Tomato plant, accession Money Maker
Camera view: horizontal (90 deg, fisheye); turntable rotation: 180 degrees
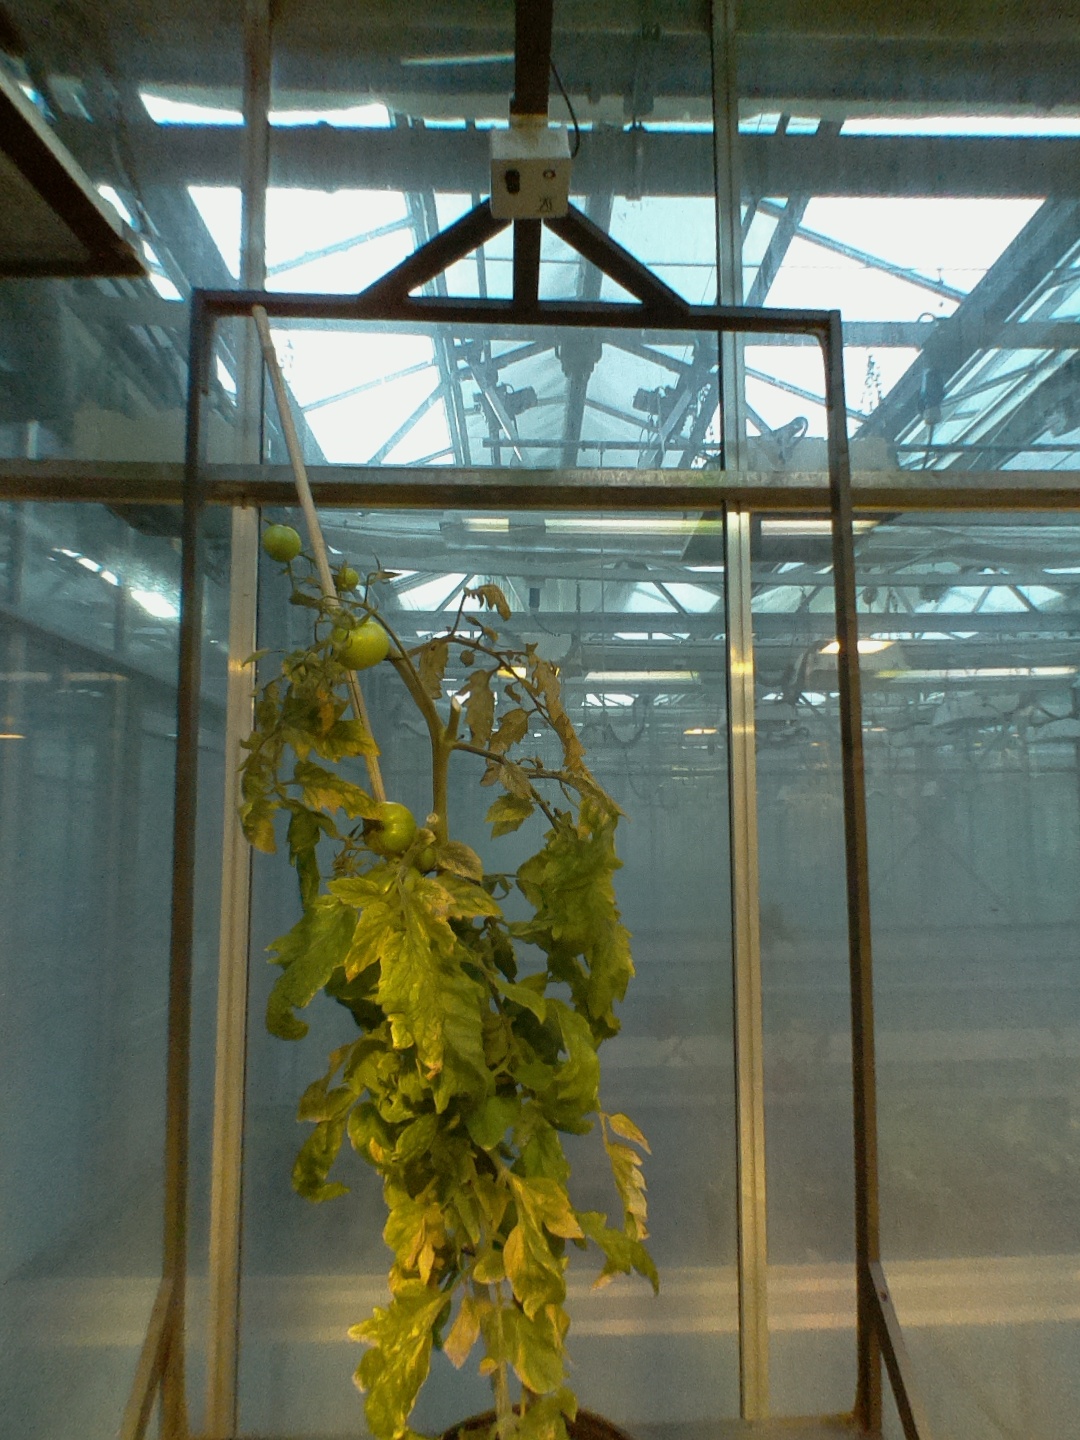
BBCH growth stage 83: 30%-40% of fruits show typical fully ripe color